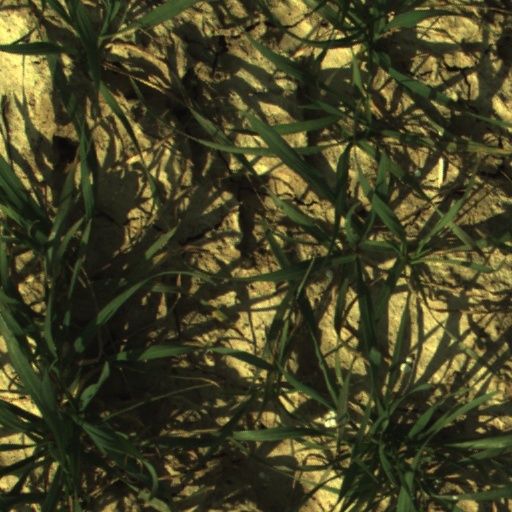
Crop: wheat